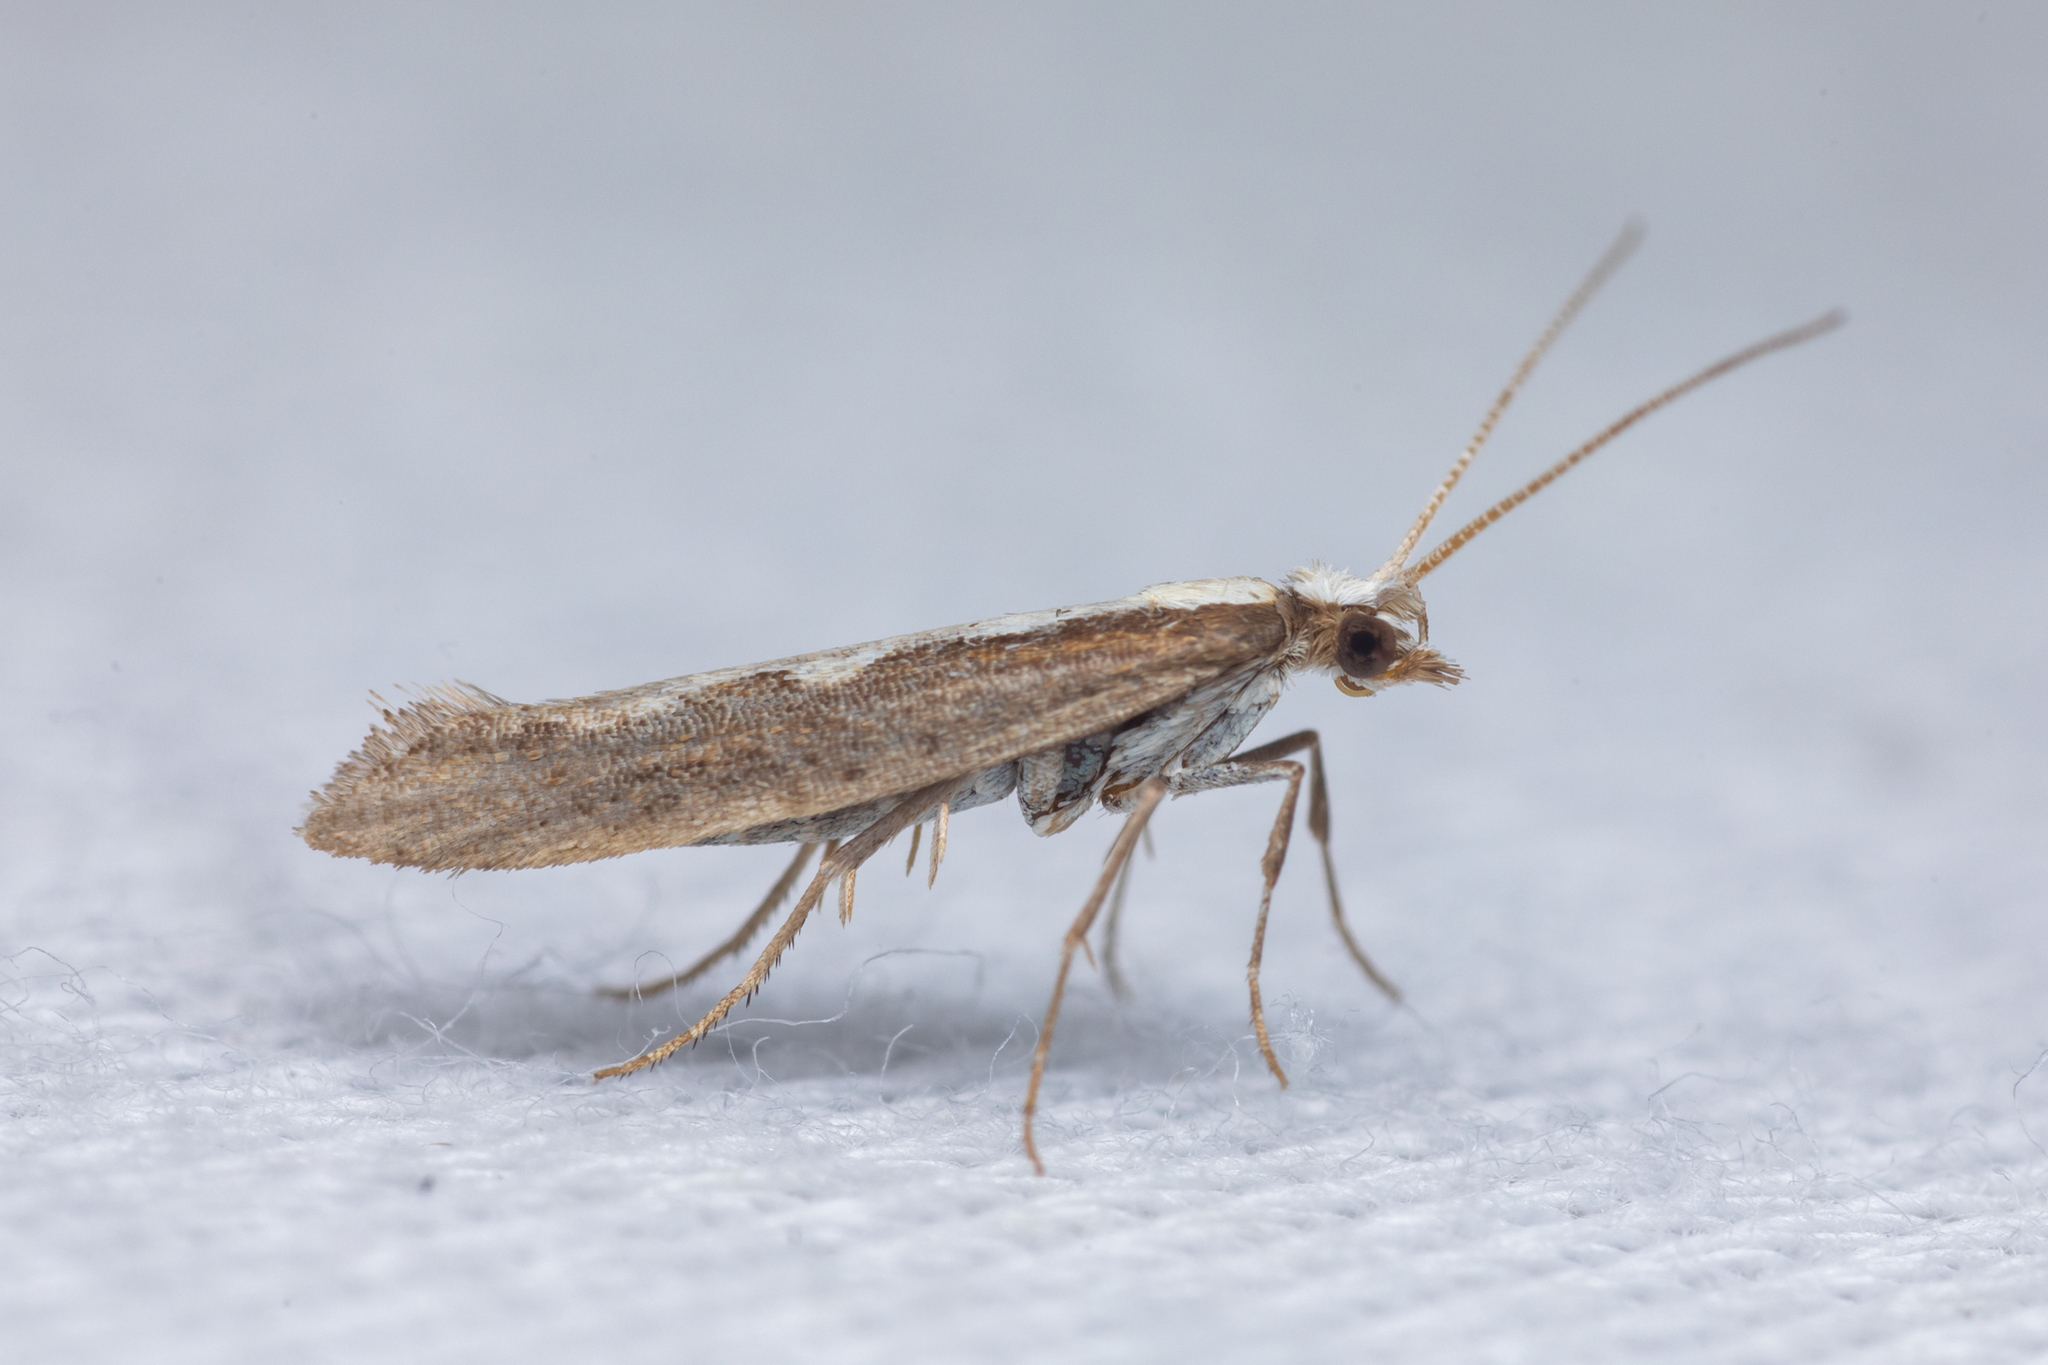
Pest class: diamondback_moth